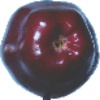
Label: red_delicious_apple